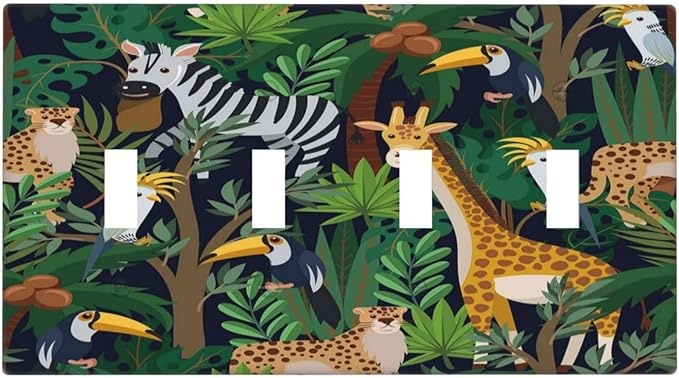
Cartoon Animal Zebra Leopard Giraffe Bird Leaf Quad Toggle Nursery Light Switch Covers Decorative 4 Gang Wall Plate Electrical Faceplate Switchplate for Kidroom Bedroom Bathroom Decor
Brand: Wpshijia
About This 【Light Switch Cover Size】Multiple Sizes For Your Choice.1 Gang-5 X 3 Inches. 2 Gang Toggle/Rocker/Comb Wall Plate-5 X 4.9 Inches/4.5 X 4.6 Inches/4.5 X 4.5 In. 3 Gang Toggle/Rocker Wall Plate-6.7 X 4.8 Inches/6.57 X 4.65 Inches. 4 Gang Toggle/Rocker Wall Plate-8 X 4.5 Inch/8 X 4.38 Inch. 【Easy To Install Wall Plate】Machine Screws In A Matching Finish Are Included For Easy Installation. Easy Replacement Of Any Wallplates Of The Same Configuration. 【Strong Material】Switch Plates Are Made Of Durable Plastic,Flexible And Elastic,Able To Withstand Strong Impact And Heavy Pressure.Smooth Surface,That Resists Scratches And Normal Wear And Tear. 【Home Decor】: This Decorative Wall Plate Can Well Decorate Your Kitchen, Office, Bathroom, Living Room, Playroom, Bedroom, Girls Room, Boys Room, Study And Make The Corner Of The Room Look Bright And Eye-Catching. 【Features】: Heat And Fade Resistance, Can Withstand The Temperature Of 133℃, Prevent Long Time Use Caused By Discoloration, Fade. Overview Switch Type : Toggle Material : Polycarbonate (PC) Brand : Wpshijia Color : Animal Zebra Leopard Giraffe Bird Product Dimensions : 4.5"W x 0.26"H
Category: Hardware > Power & Electrical Supplies > Wall Plates & Covers > Toggle Switch Plates